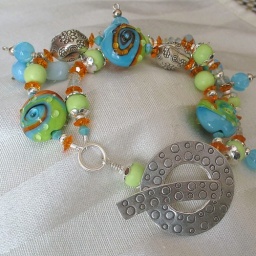
Artisan lampwork beads, by Rebecca Werner, combined with Swarovski crystal, thai silver, glass beads, and green chalcedony.